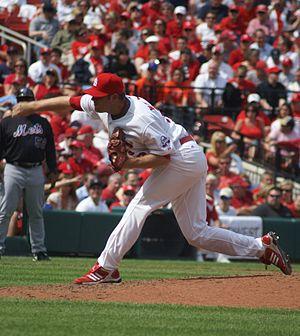
Phillip DeWayne Walters est un lanceur droitier de la Ligue majeure de baseball.